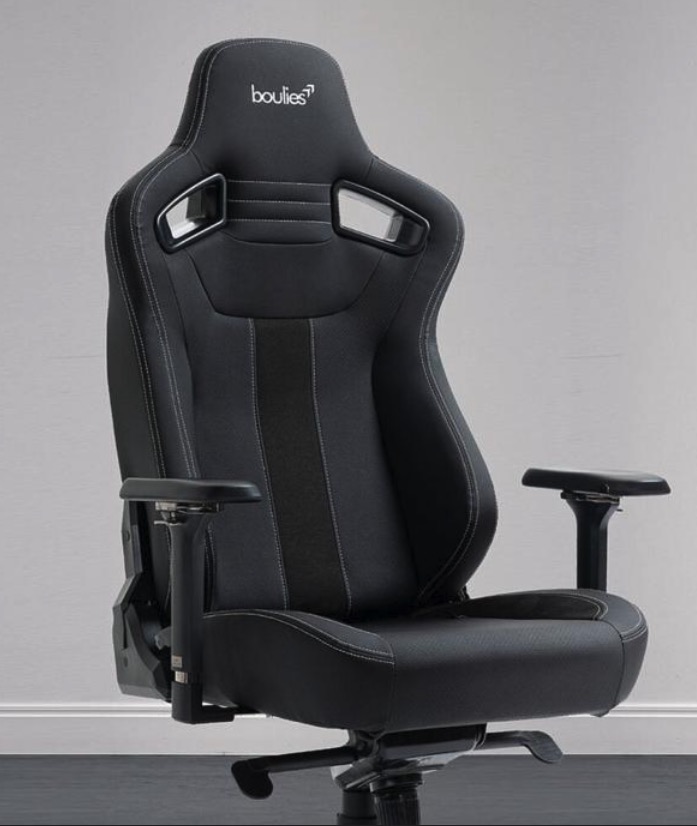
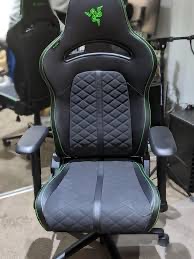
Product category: items_chair
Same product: no